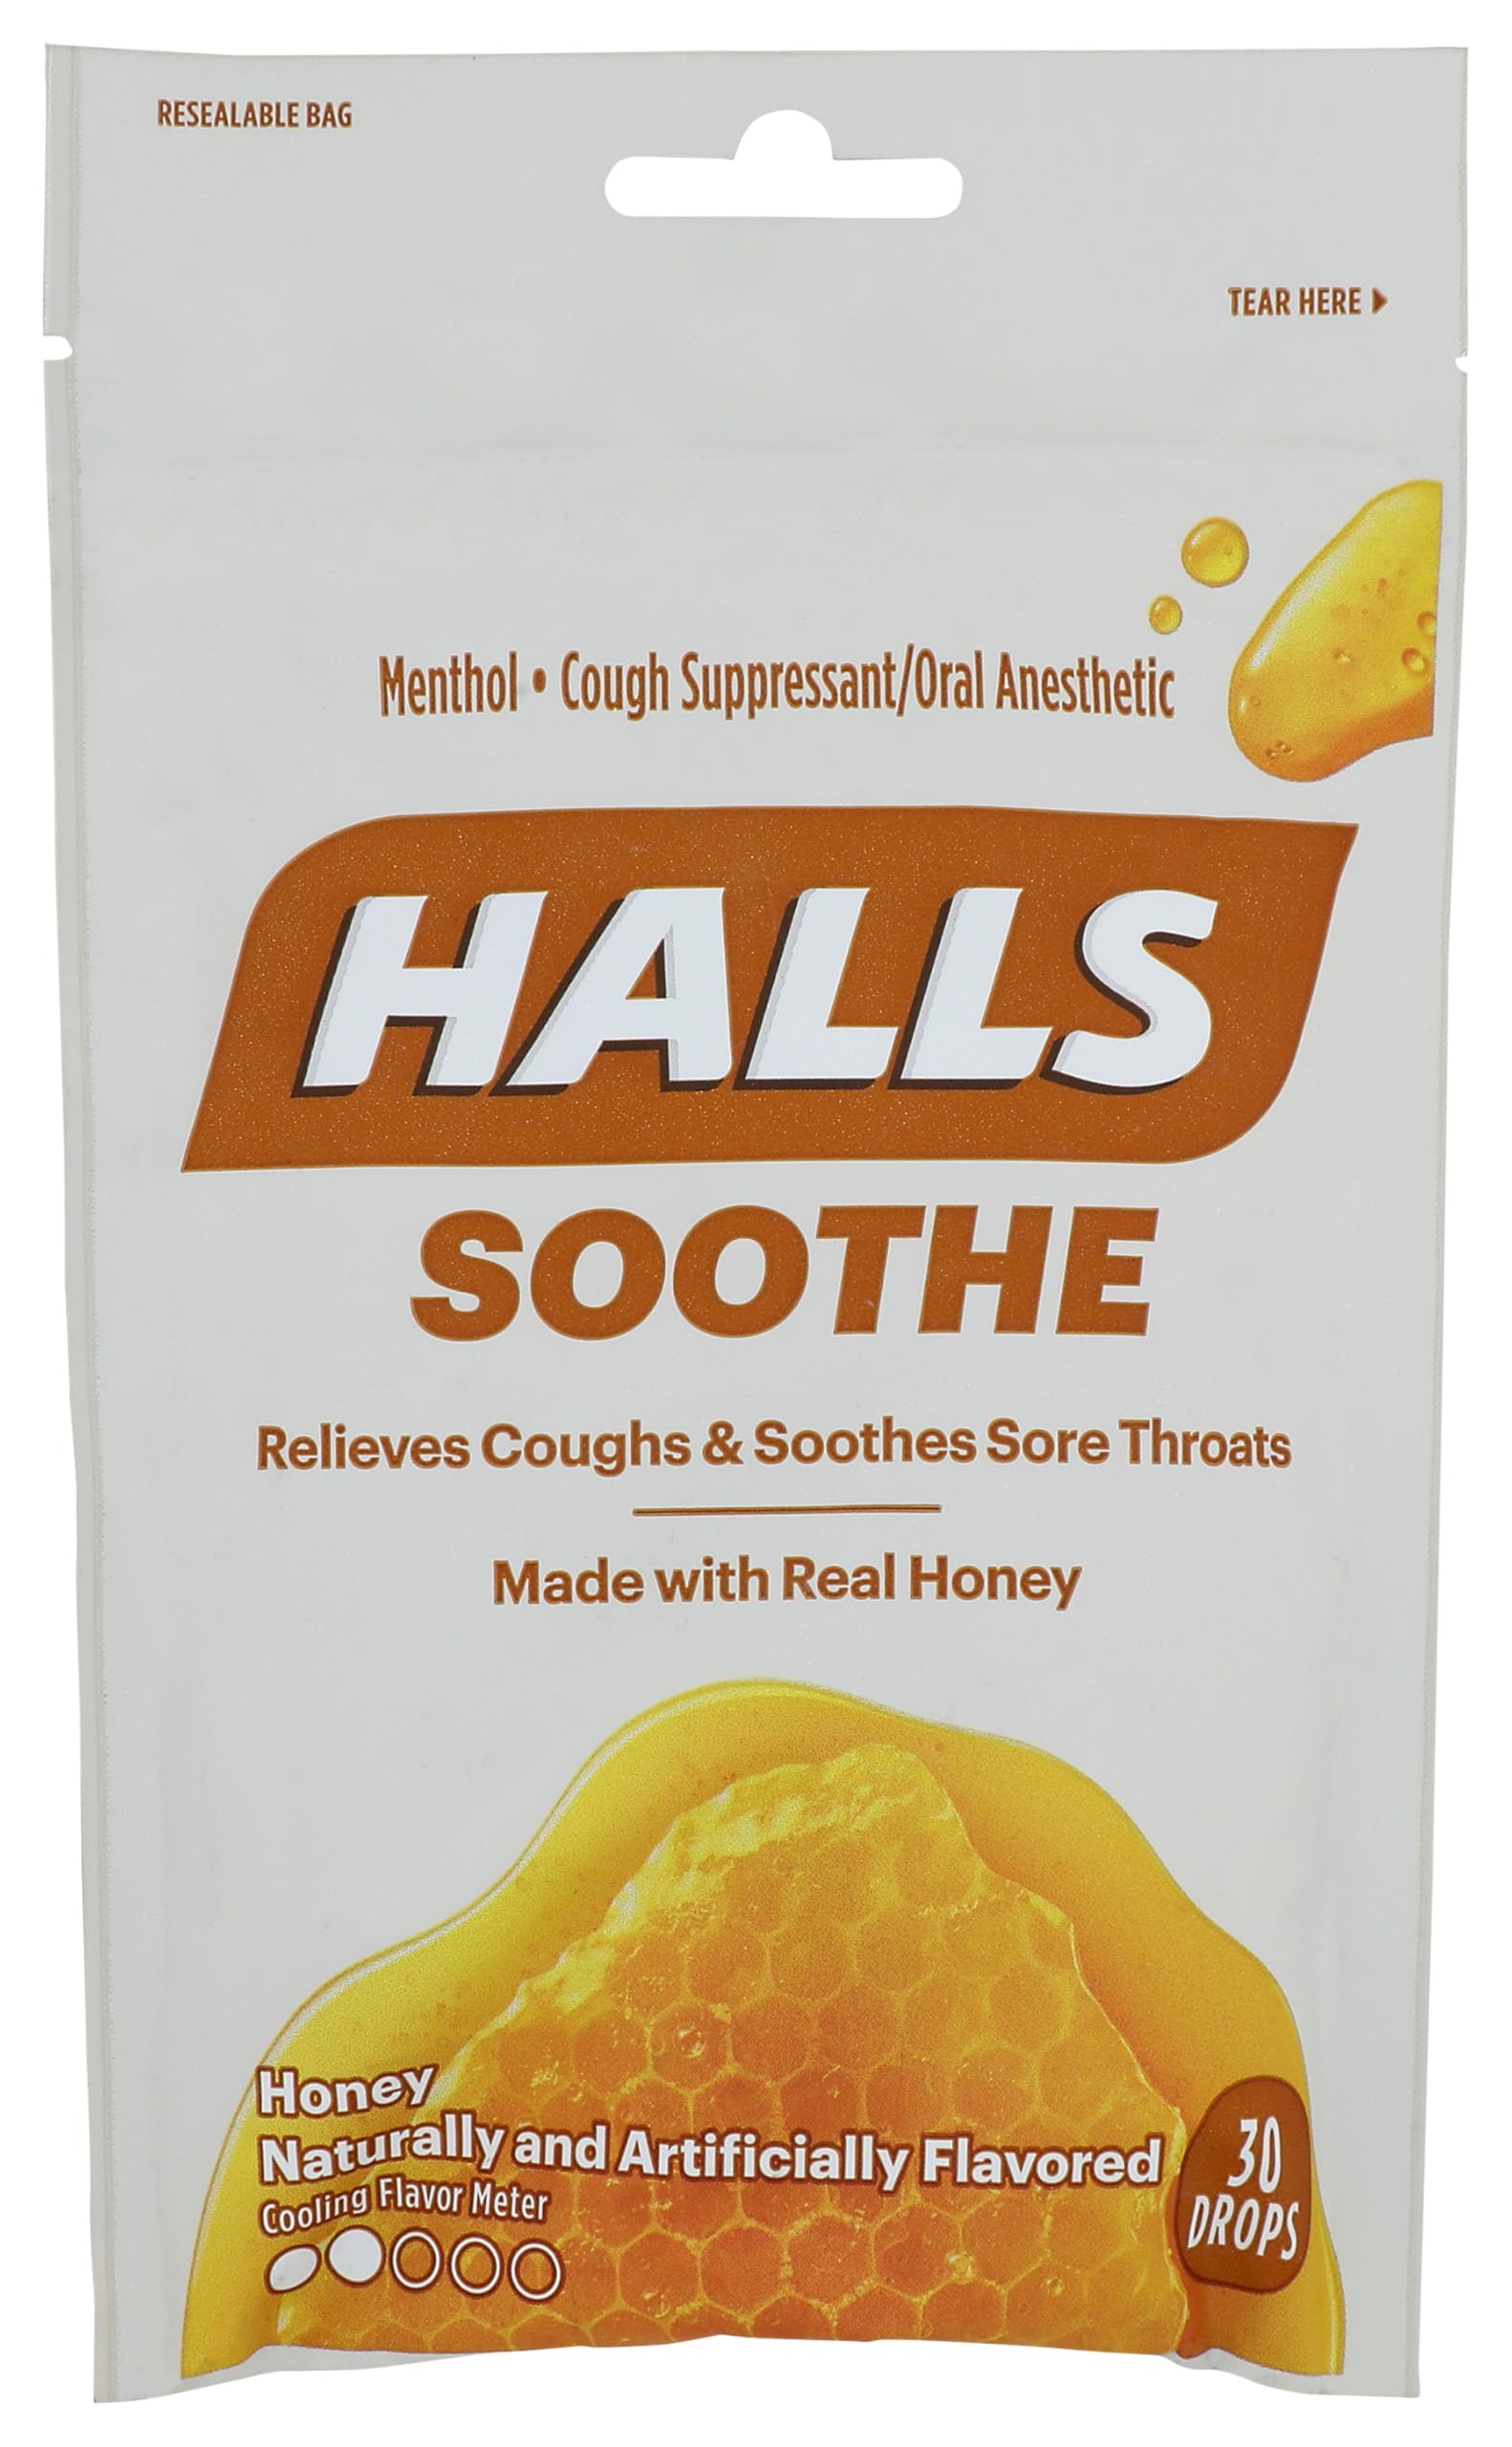
Item Name: HALLS Soothe Honey Menthol Flavor Cough Drops, 1 Bag (30 Total Drops)
Bullet Point 1: Includes one 30 piece pack of HALLS Honey Cough Drops.
Bullet Point 2: HALLS fights coughs and soothes sore throats
Bullet Point 3: Enjoy the Honey flavor of these drops
Bullet Point 4: HALLS is available in a range of cooling sensations
Bullet Point 5: HALLS helps you be prepared for whatever life throws or coughs, your way
Value: 30.0
Unit: Count

Price: 2.635